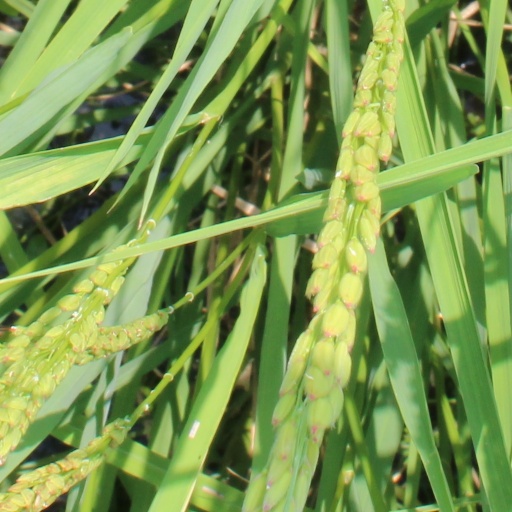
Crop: rice